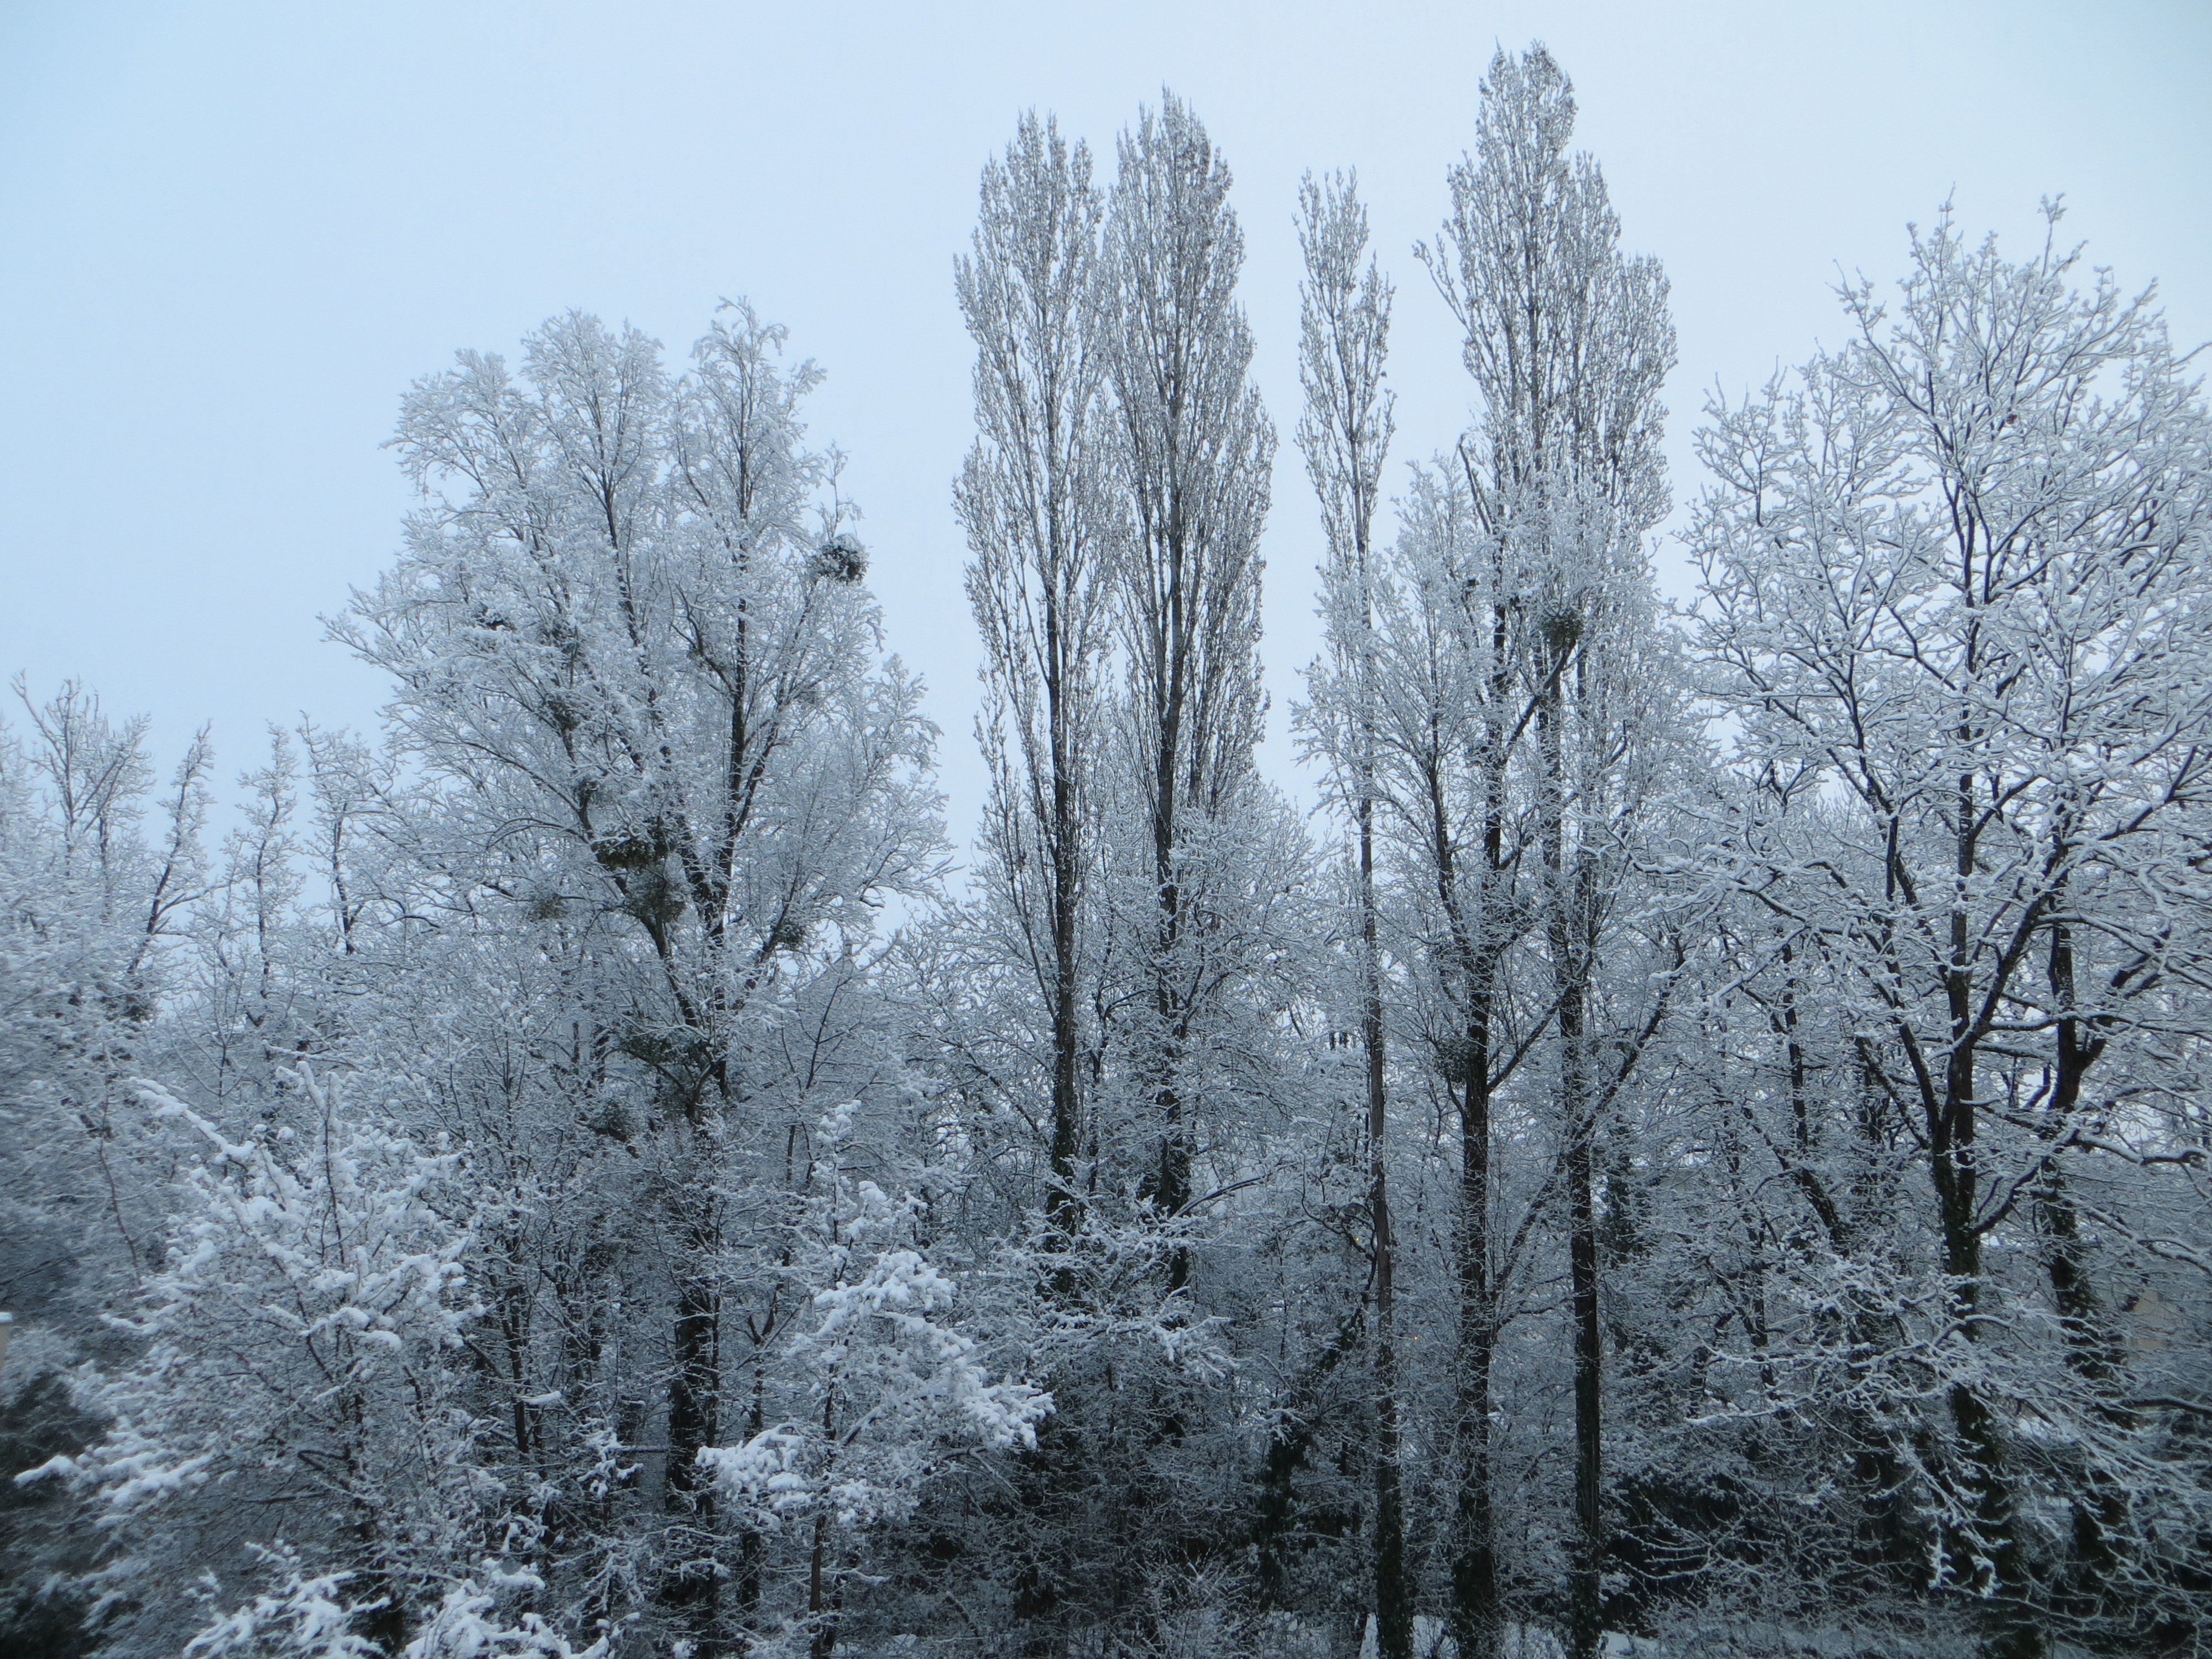
tree, nature, forest, branch, snow, cold, winter, plant, sky, frost, ice, weather, fir, season, winter landscape, trees, spruce, branches, landscapes, ecosystem, freezing, atmospheric phenomenon, woody plant